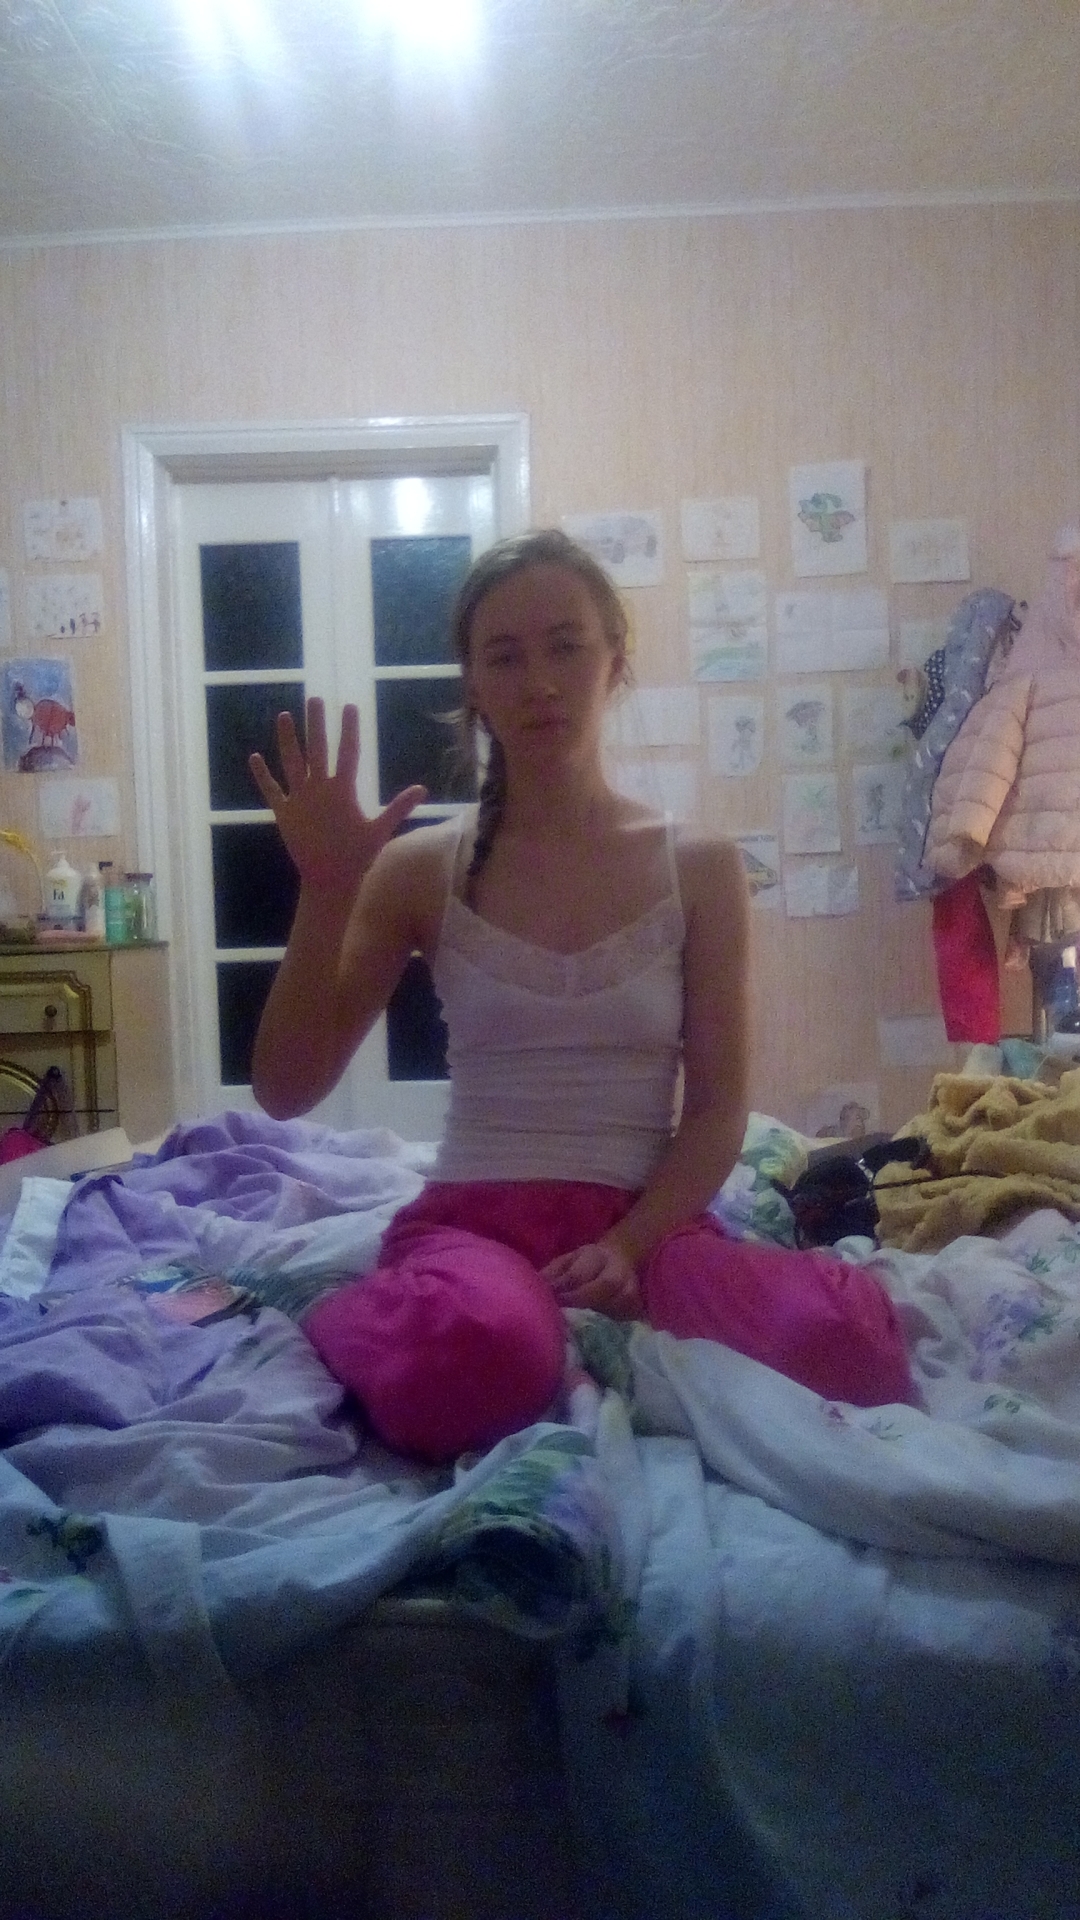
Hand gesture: palm